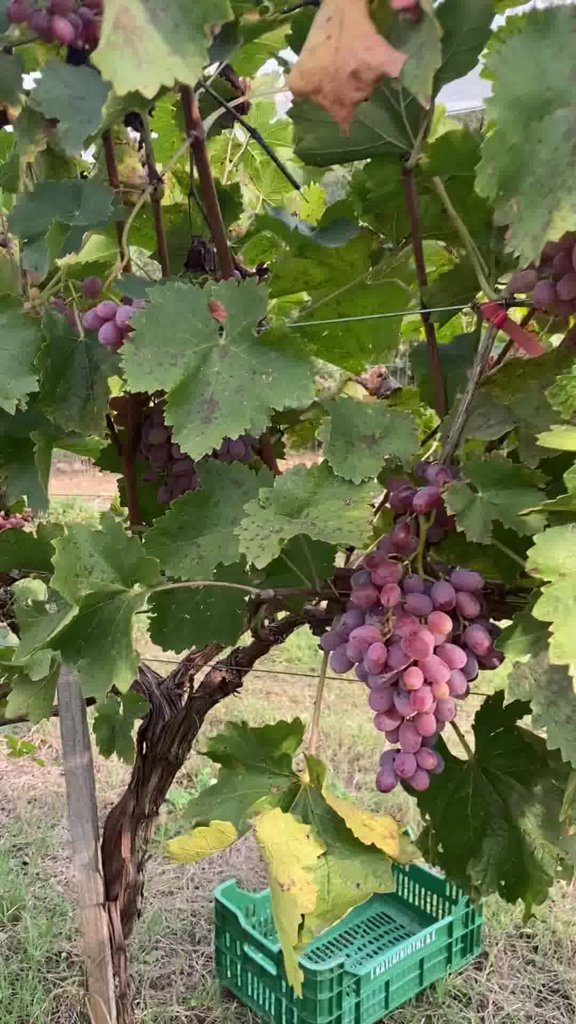
Berries visible: 109
Grape clusters: 6